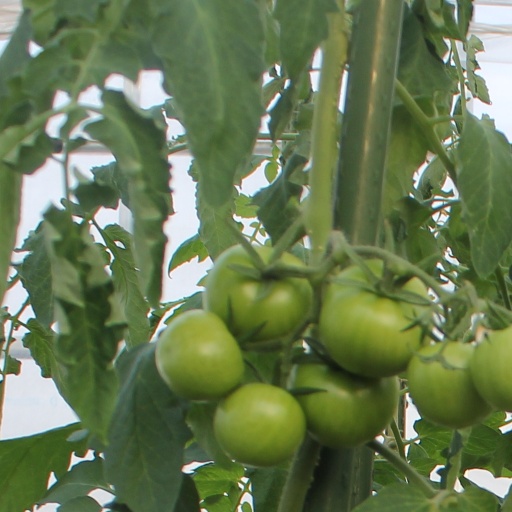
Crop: tomato